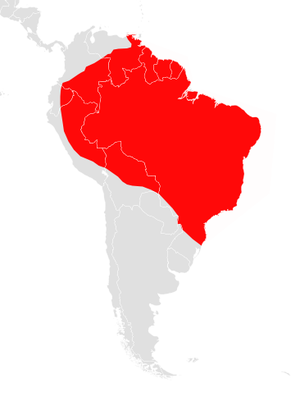
Cette liste commentée recense la mammalofaune en Guyane. Elle répertorie les espèces de mammifères guyanais actuels et celles qui ont été récemment classifiées comme éteintes. Cette liste comporte 250 espèces réparties en douze ordres et 43 familles, dont quatre sont « en danger », sept sont « vulnérables », cinq sont « quasi menacées » et 27 ont des « données insuffisantes » pour être classées.